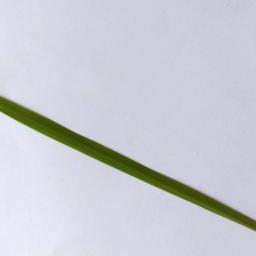
Label: Rice___Healthy